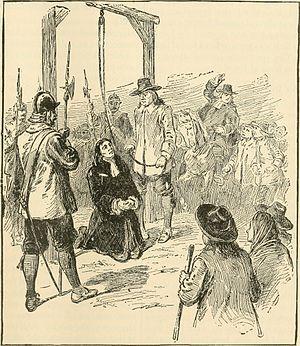
George Burroughs est un réverend né entre 1650 et 1660.